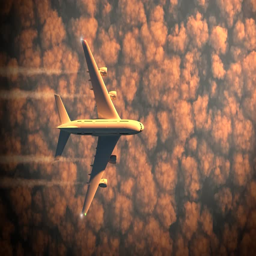
passenger plane flying above the clouds